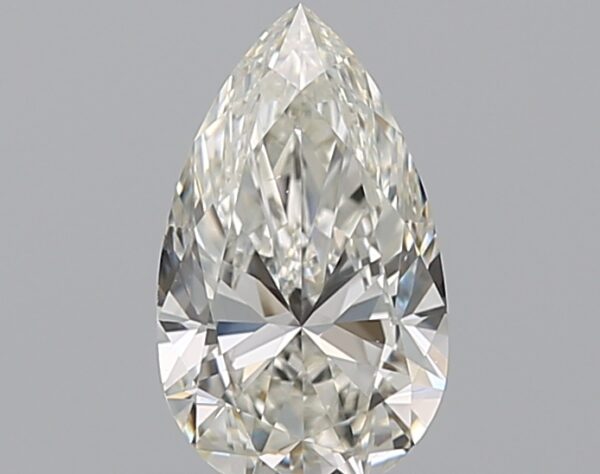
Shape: pear
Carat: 0.72
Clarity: VS2
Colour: I
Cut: EX
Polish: EX
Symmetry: EX
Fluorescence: F
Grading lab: GIA
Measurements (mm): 8.09 x 4.78 x 2.93